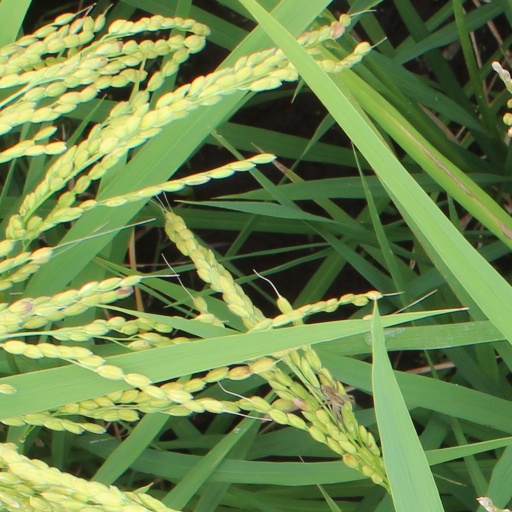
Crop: rice